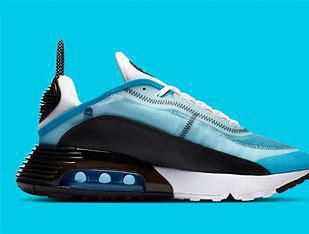
Brand: Nike
Model: Air Max 2090